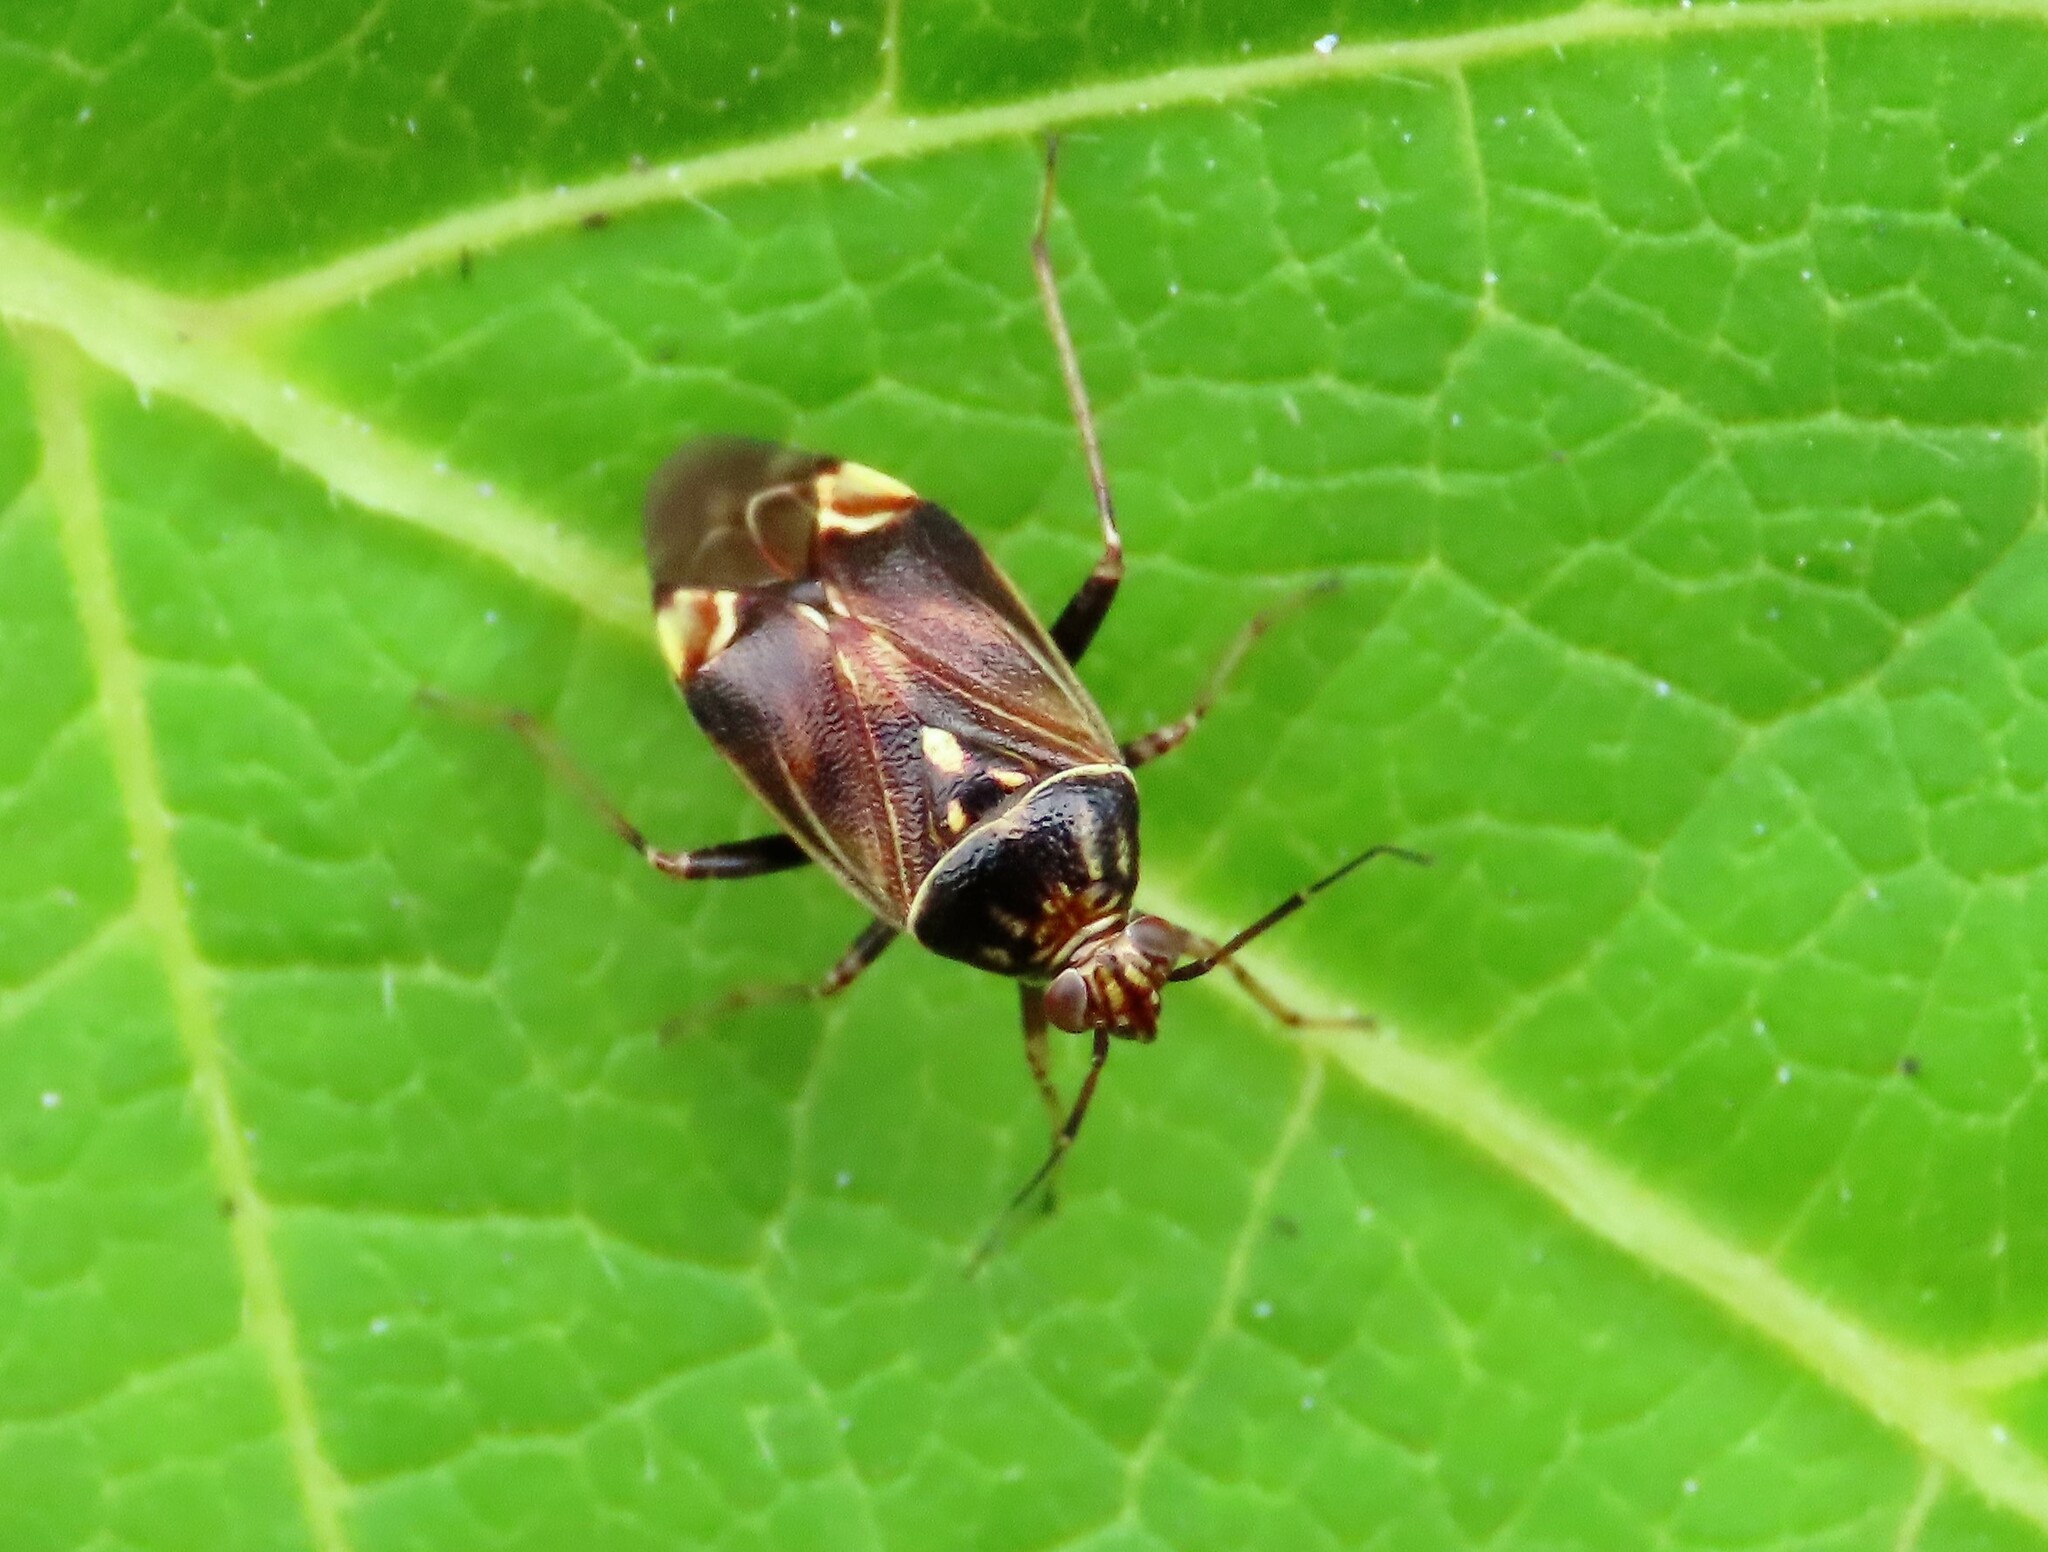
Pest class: lygus_bug